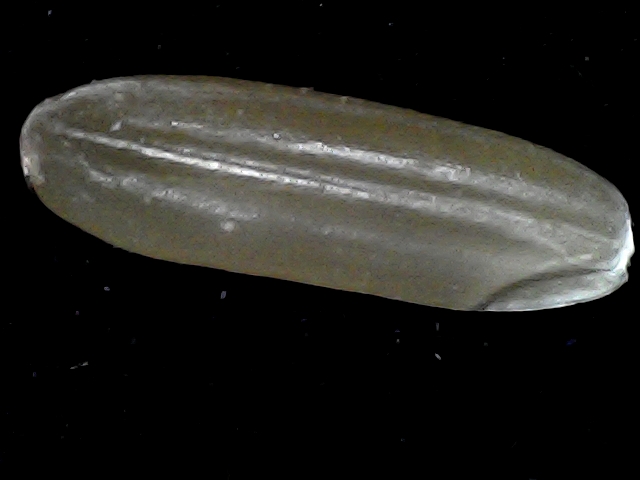
Rice variety: BR23